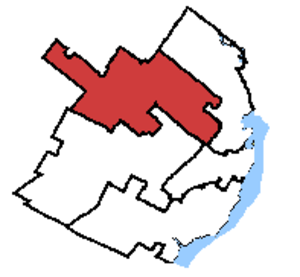
Charlesbourg—Haute-Saint-Charles est une circonscription électorale fédérale située dans l'agglomération urbaine de la ville de Québec, représentée à la Chambre des communes du Canada depuis 1979. La circonscription, dans la région québécoise de Capitale-Nationale, comprend la partie nord-est de la ville de Québec, soit l'arrondissement de Charlesbourg et la partie est de La Haute-Saint-Charles. Elle possède une population de 107 254 habitants dont 77 036 électeurs sur une superficie de 115 km². Les circonscriptions limitrophes sont Québec, Louis-Saint-Laurent, Portneuf—Jacques-Cartier, Beauport—Côte-de-Beaupré—Île d'Orléans—Charlevoix et Beauport—Limoilou.